Avenida Leandro N. Alem

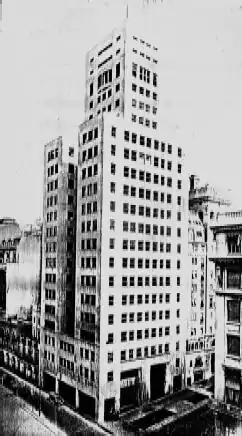
The Comega Building

The improved boulevard saw the replacement of clapboard structures for upscale office buildings, mostly influenced by French architecture, and all distinguished by their archways. Among the most notable were the head offices of the Nicolás Mihanovich Shipping Company and Bunge y Born (then Argentina's leading grain exporter) and the Buenos Aires Stock Exchange's new headquarters (1916). The election that year of longtime universal male suffrage activist and UCR leader Hipólito Yrigoyen resulted in the boulevard's renaming in honor of Leandro Alem, the founder of the centrist UCR, in a November 1919 ordinance. The UCR government completed the avenue's best-known landmark, the Buenos Aires Central Post Office, in 1928, though a 1930 coup d'état resulted in the return of conservative rule.